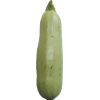
Label: Zucchini 1